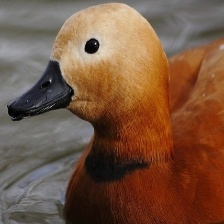
Species: RUDDY SHELDUCK
Scientific name: TADORNA FERRUGINEA
ImageNet parent category: drake